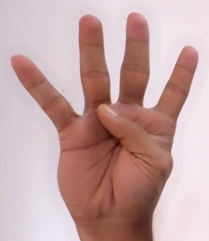
ASL sign: 4